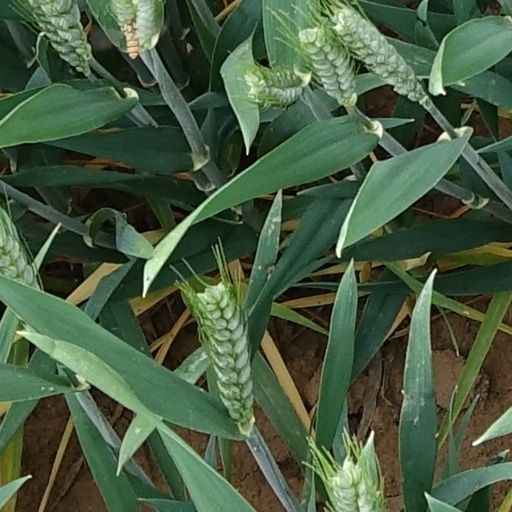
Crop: wheat